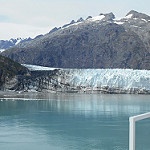
Label: glacier